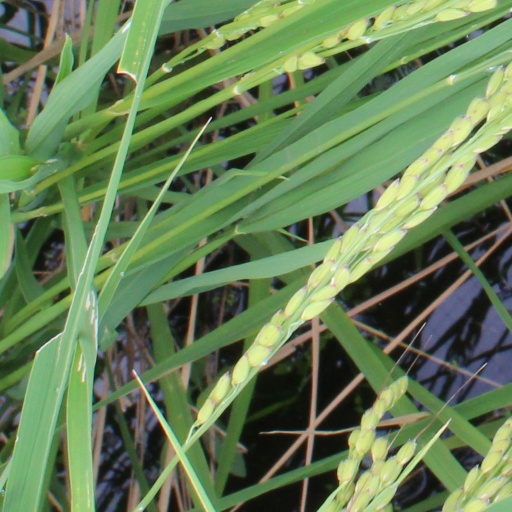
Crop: rice